Renata Voráčová

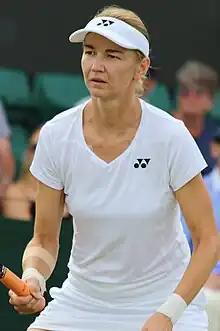
Voráčová at the 2017 Wimbledon Championships

Voráčová has won eleven doubles titles on the WTA Tour and three on WTA 125 tournaments, as well as 15 singles and 58 doubles titles on the ITF Women's Circuit. On 11 October 2010, she reached a career-high singles ranking of world No. 74. On 21 August 2017, she peaked at No. 29 in the WTA doubles rankings.